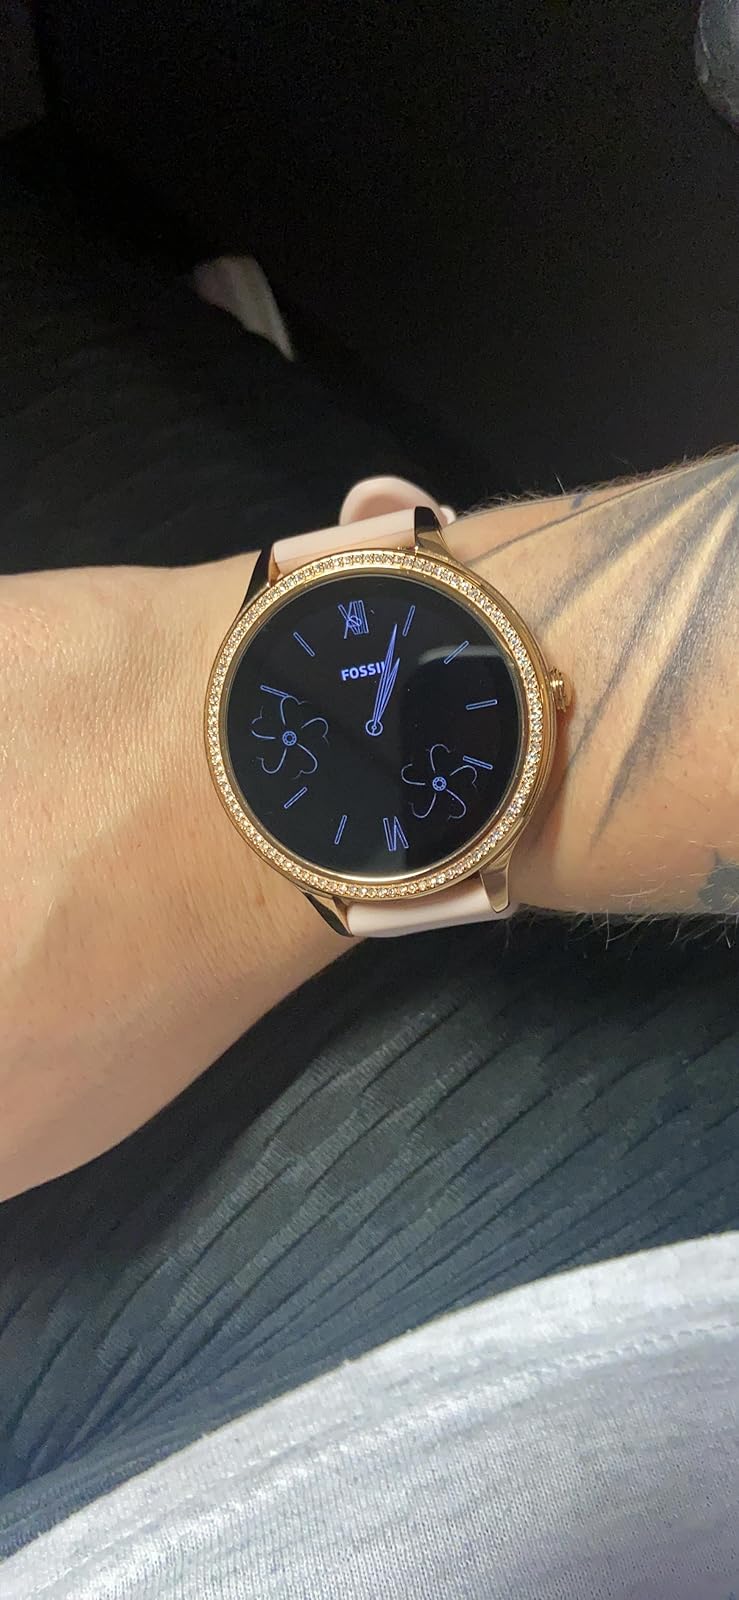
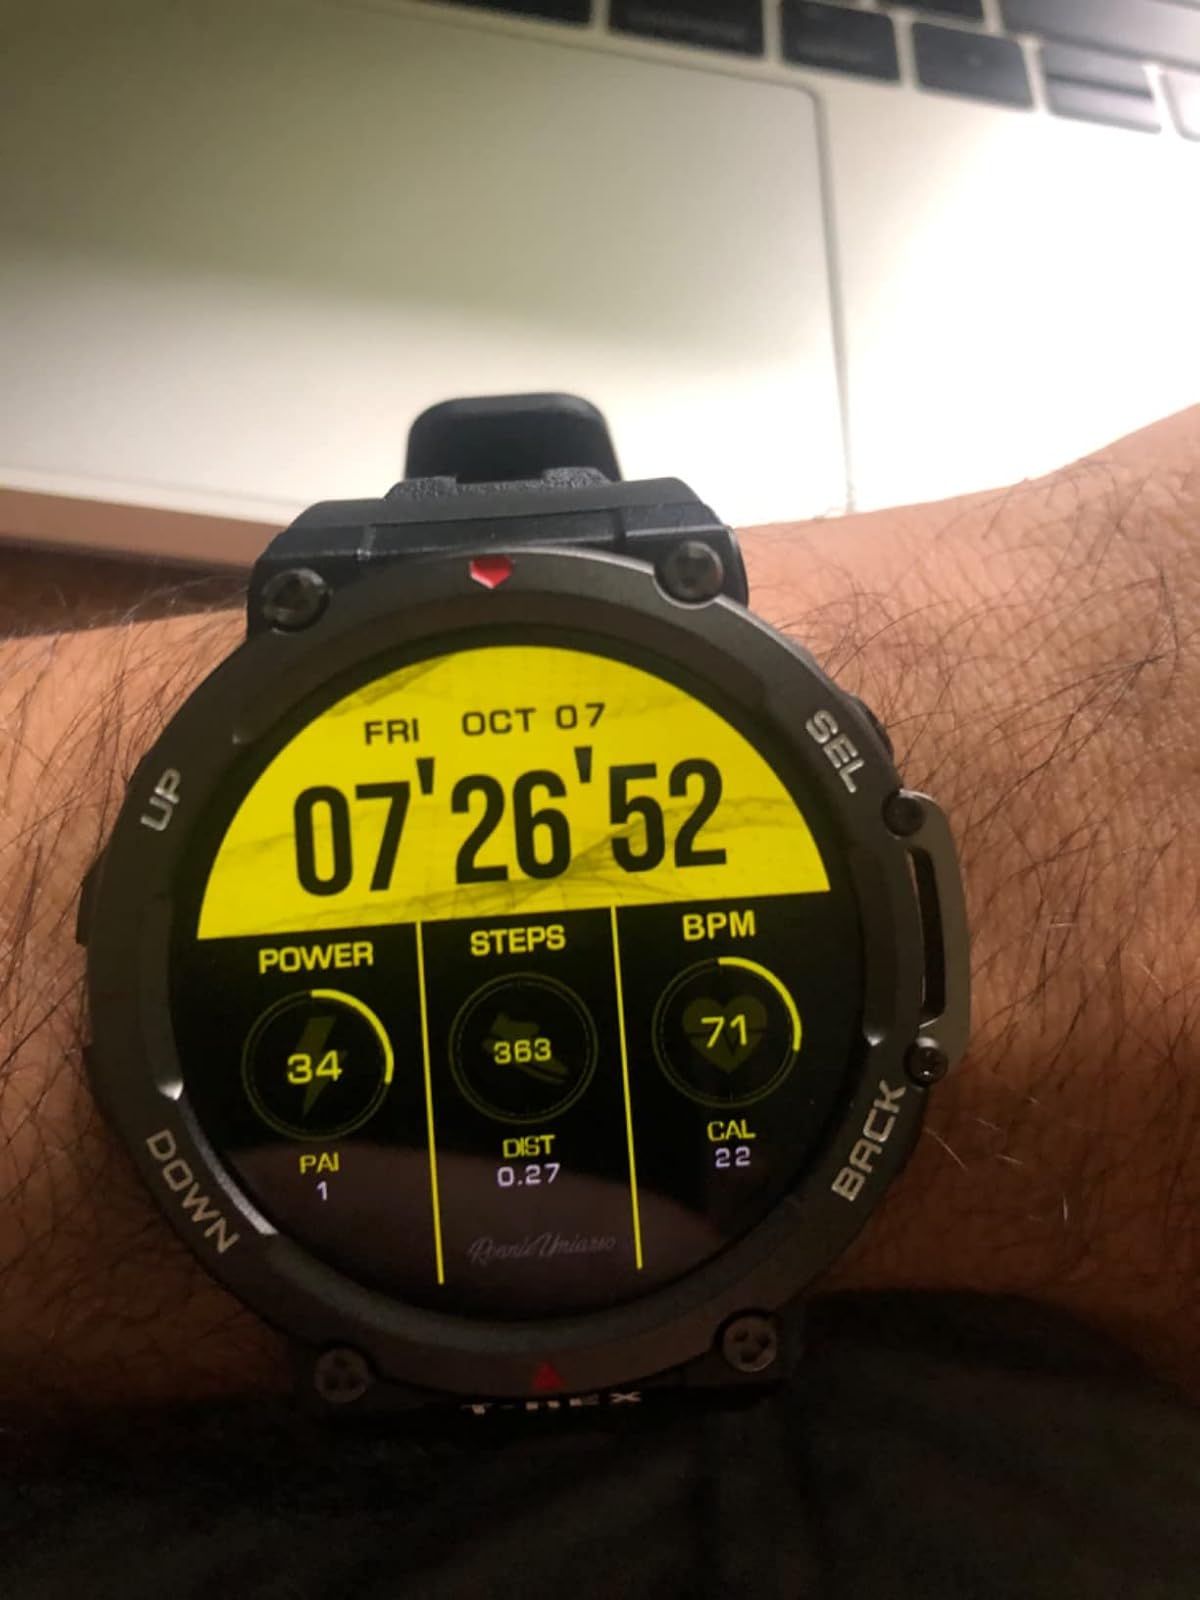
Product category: smartwatch
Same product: no